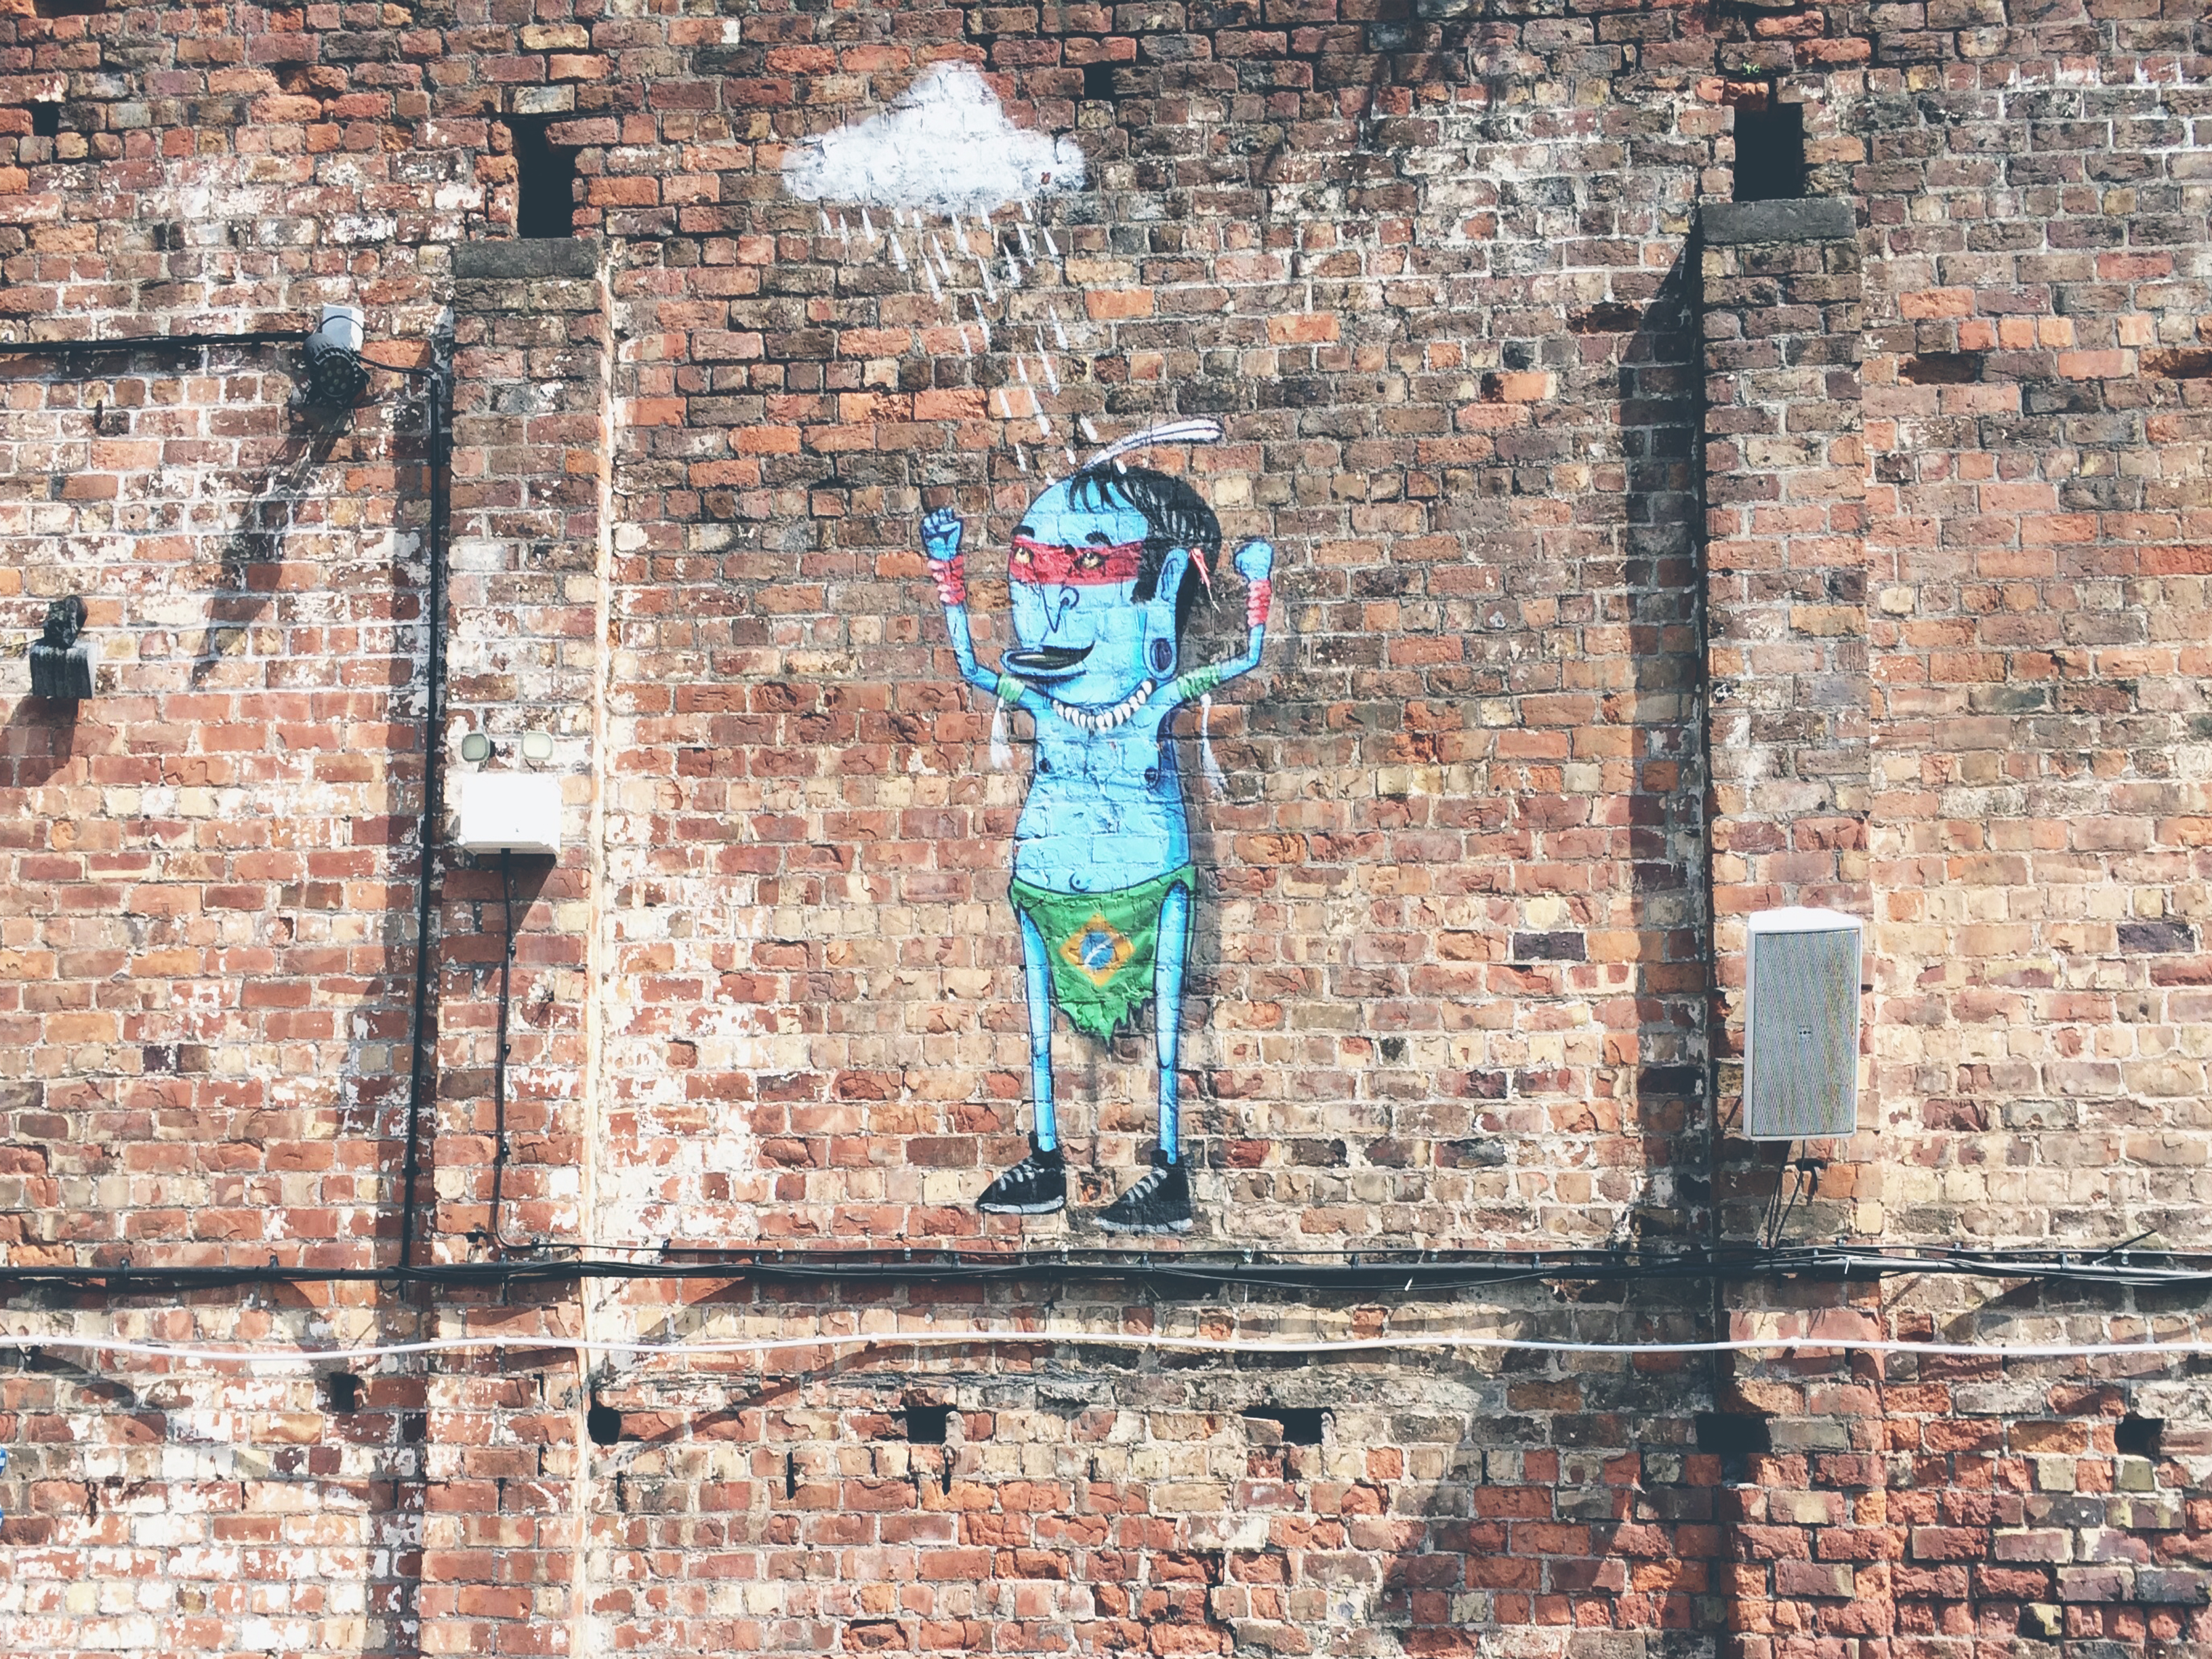
wall, graffiti, brick wall, street art, art, mural, urban area, ancient history